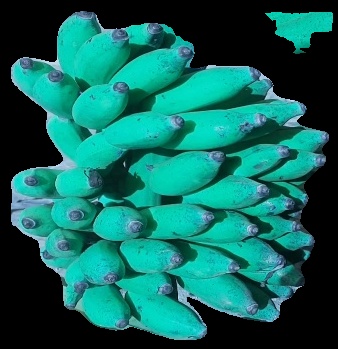
Variety: elakki-bale
Grade: grade3